Lucio Cabañas

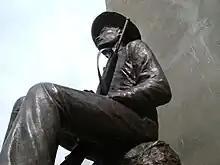
Statue of Lucio Cabañas in Atoyac

On May 20, 1974, the PDLP kidnapped , senator and close friend to President Luis Echeverría, and presented the government with a list of demands. The Mexican government refused to negotiate with the guerrillas and instead increased their attempt to eliminate the guerrilla group. The military recovered Figueroa in September, but continued their increased attacks against the guerrillas. The kidnapping marked the beginning of the end for Cabañas and the PDLP.